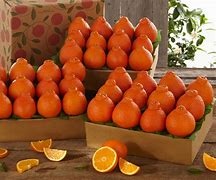
Label: mandarine